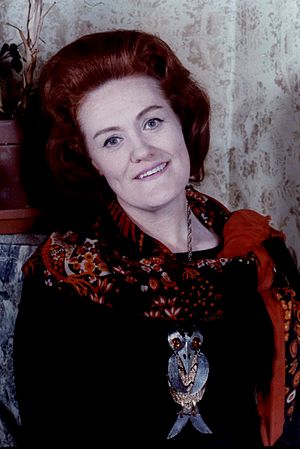
Døde i 2010 / Oktober
Døde i 2010 er en liste over notable personer, der er afgået ved døden i 2010.